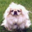
Label: dog